Talbot Samba

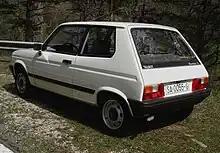
Rear view

The Sunbeam was originally conceived by Chrysler as a stopgap model, developed to keep the Linwood works running—it was based on the running gear of the earlier Avenger made there—while helping the company to maintain a foothold in the growing small car market. Aware that a more modern design was needed to compete with upcoming front-wheel drive rivals, Chrysler undertook some development work on a shortened version of the Chrysler Horizon (which had the development code "C2"), dubbed "C2-short", but it was cut short by the company's financial problems and plans to divest Chrysler Europe.